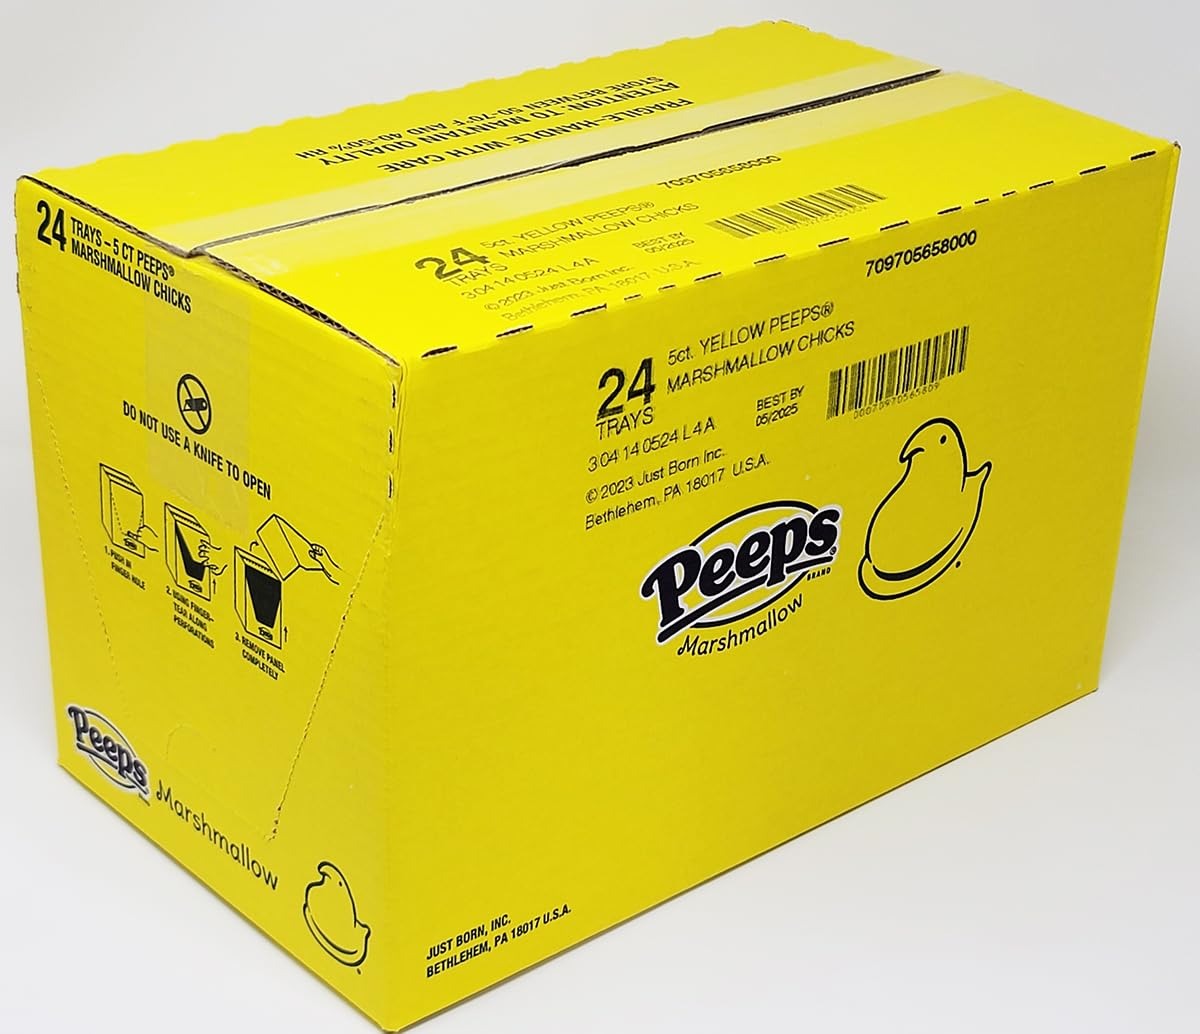
Item Name: Marshmallow Peeps Yellow Chicks, 5 Chicks Per Package (Case of 24 Packages)
Value: 36.0
Unit: Ounce

Price: 12.99